Ernest Roberts (rugby union)

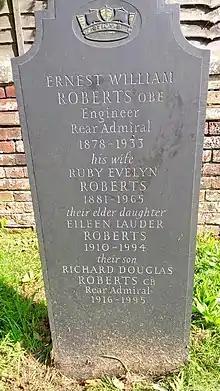
The grave of Ernest Roberts in the churchyard of St Mary the Virgin, Dedham, Essex

Roberts made his international debut on 5 January 1901 at Cardiff Arms Park in the Wales vs England match.